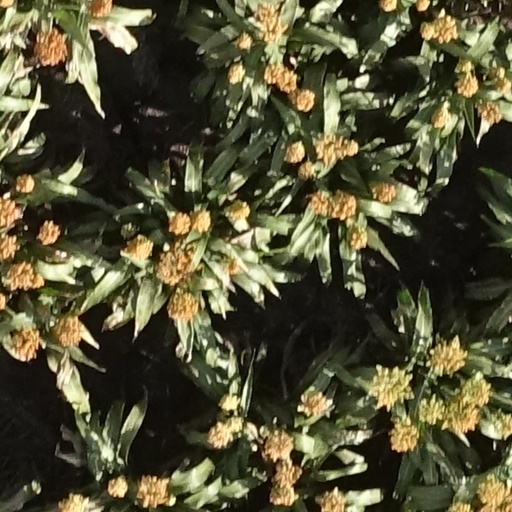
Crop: sorghum